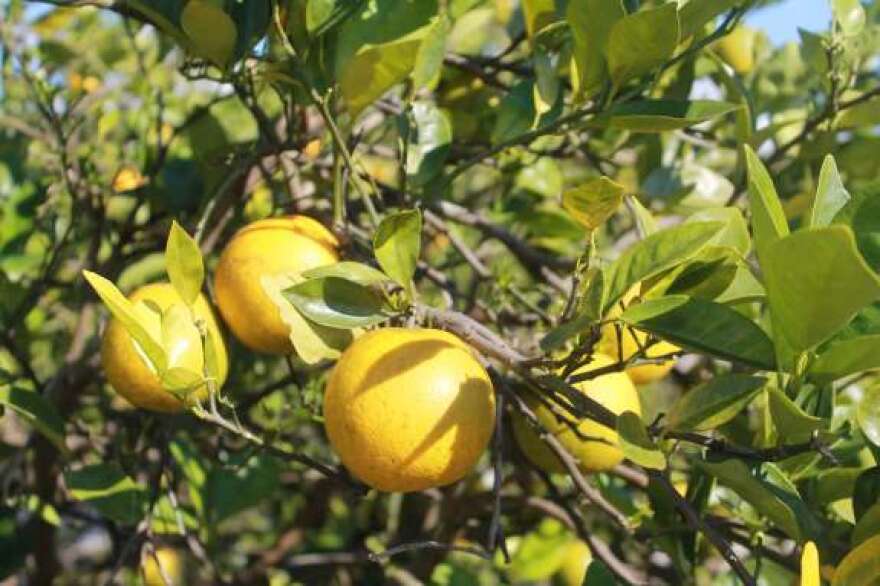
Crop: unknown
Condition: citrus_canker